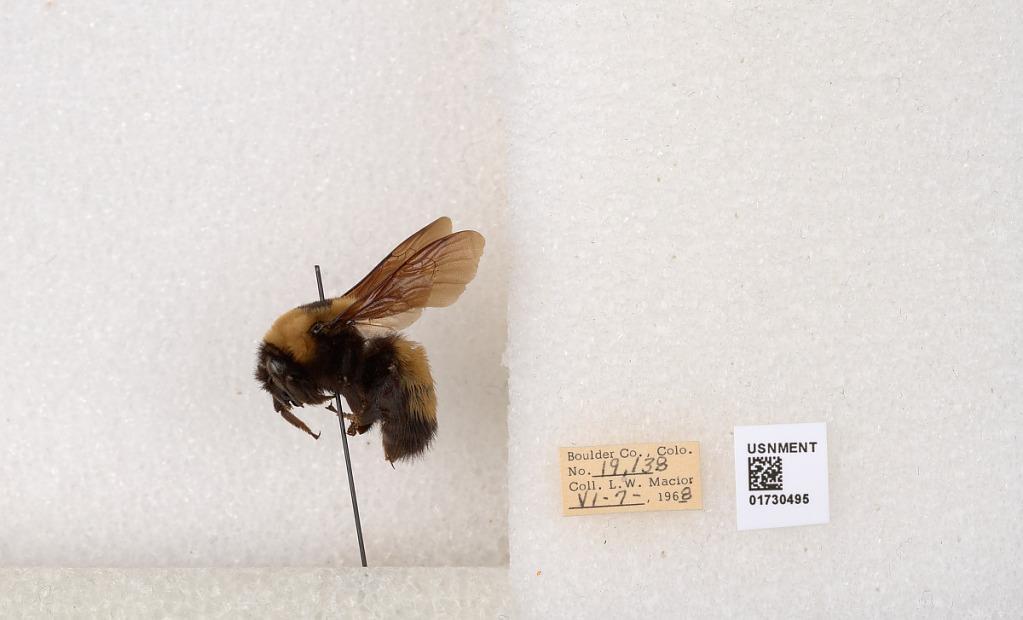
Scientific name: Bombus (Bombus) nevadensis Cresson
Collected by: L. Macior
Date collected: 1968-6-7
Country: United States
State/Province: Colorado
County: Boulder
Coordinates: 40.0925, -105.358